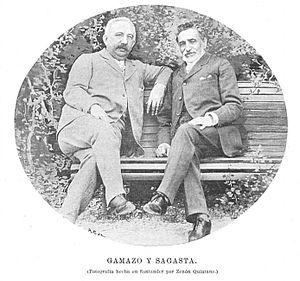
Zenón Quintana est un photographe espagnol.